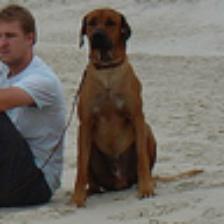
Label: NonHuman